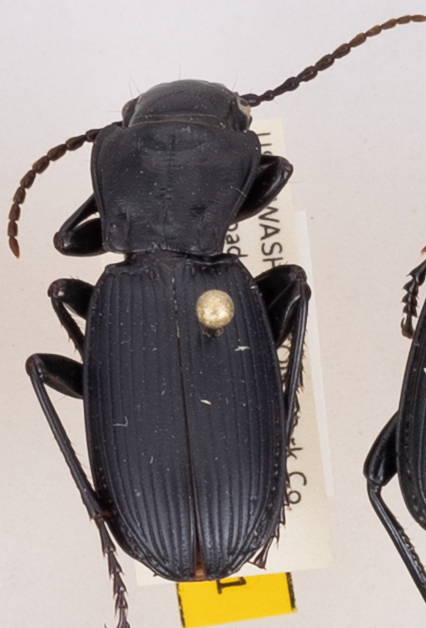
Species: Pterostichus lama
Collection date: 2018-05-01
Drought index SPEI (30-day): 1.046
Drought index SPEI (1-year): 0.1
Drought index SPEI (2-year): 0.71